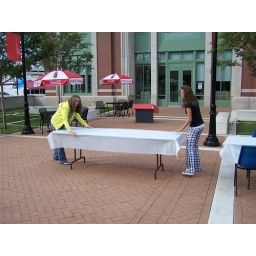
table clothes are required in the South !!